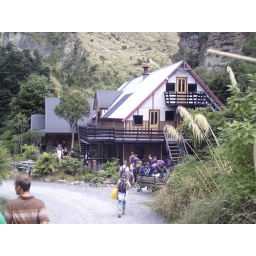
River valley adventure lodge. This place was famous for running the best white water rafting in NZ.